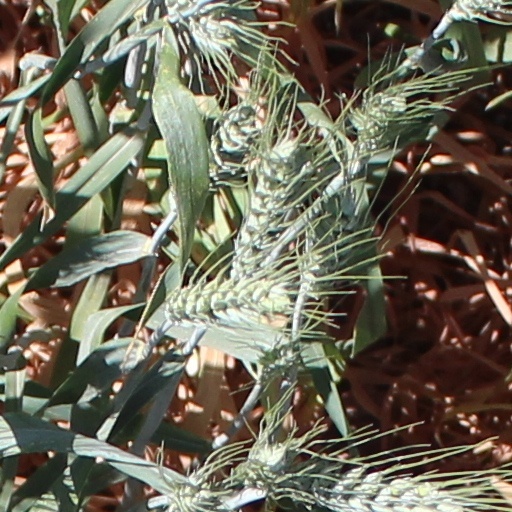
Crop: wheat